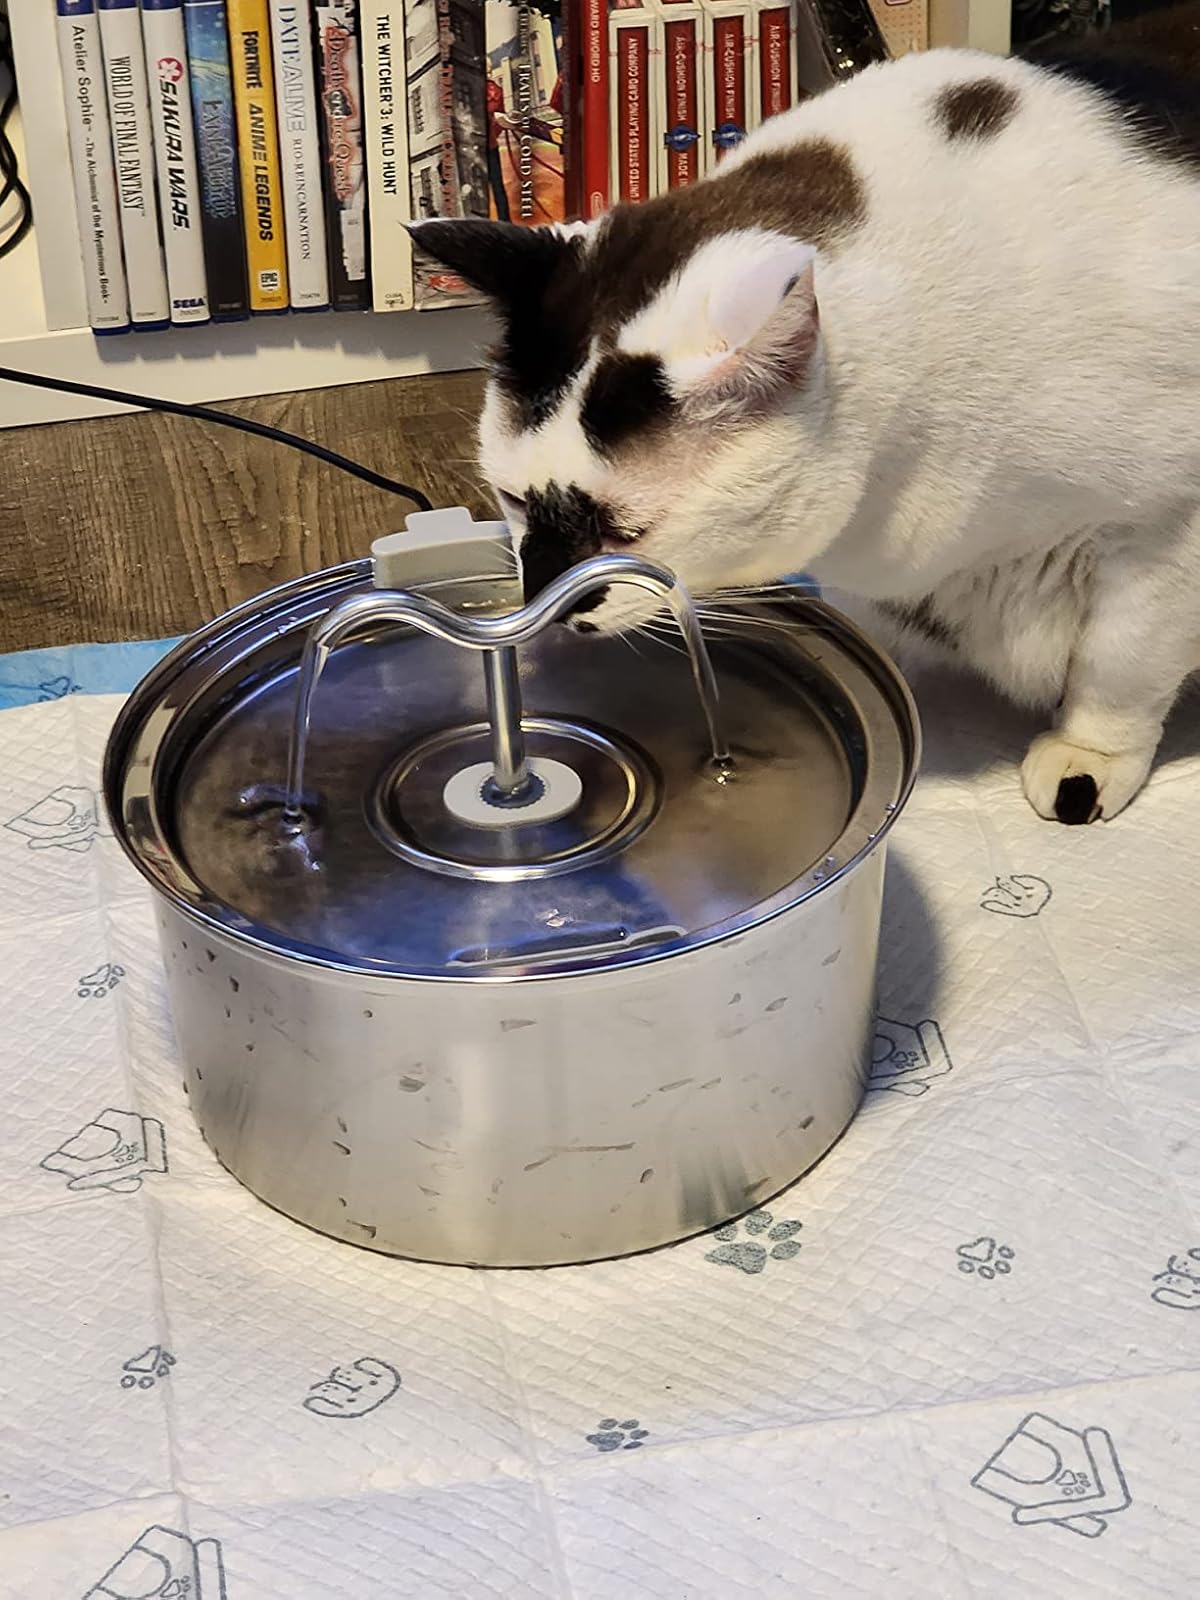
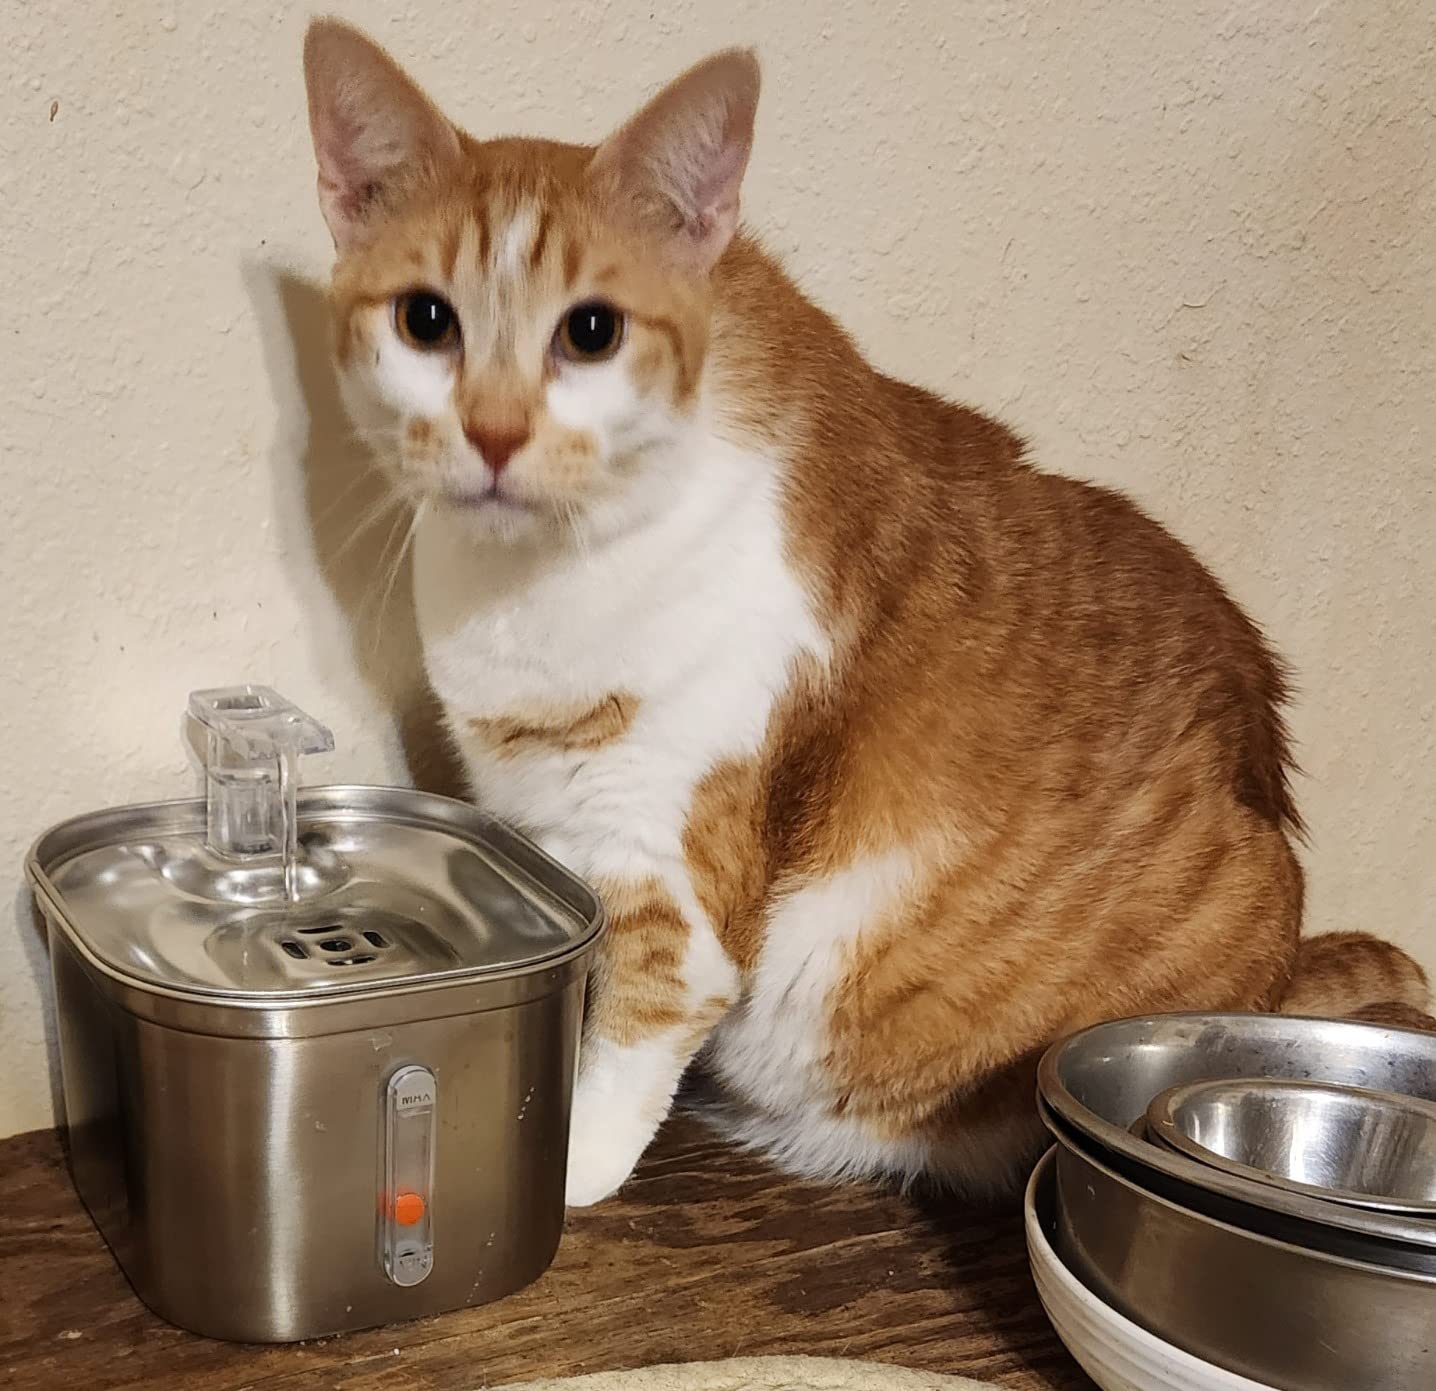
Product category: items_bowl
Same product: no